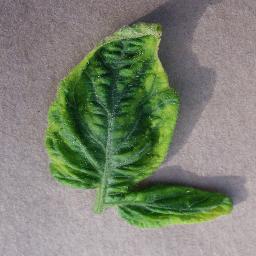
Label: Tomato___Tomato_Yellow_Leaf_Curl_Virus